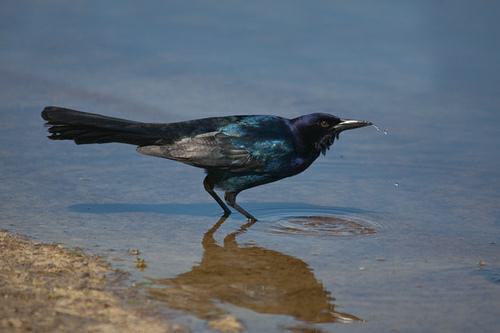
A photo of a boat tailed grackle